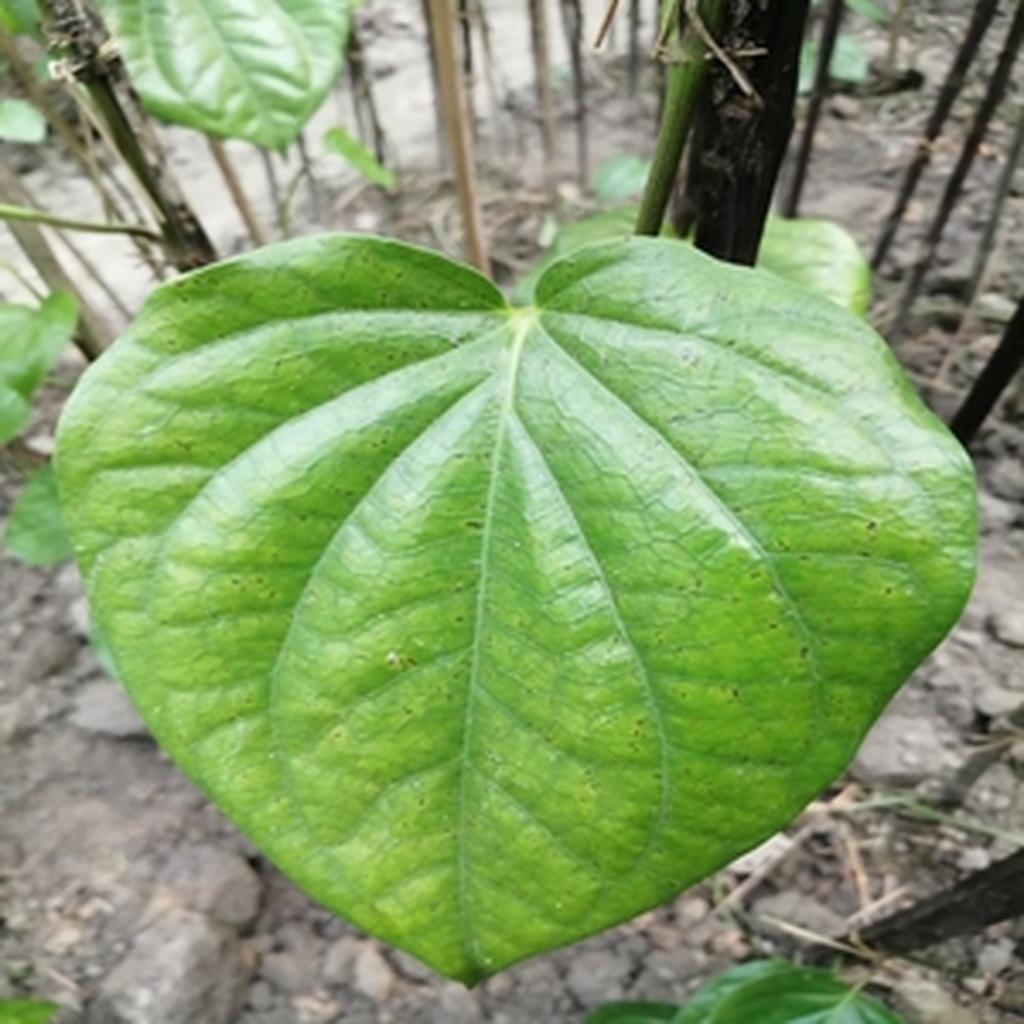
Label: Leaf_Spot